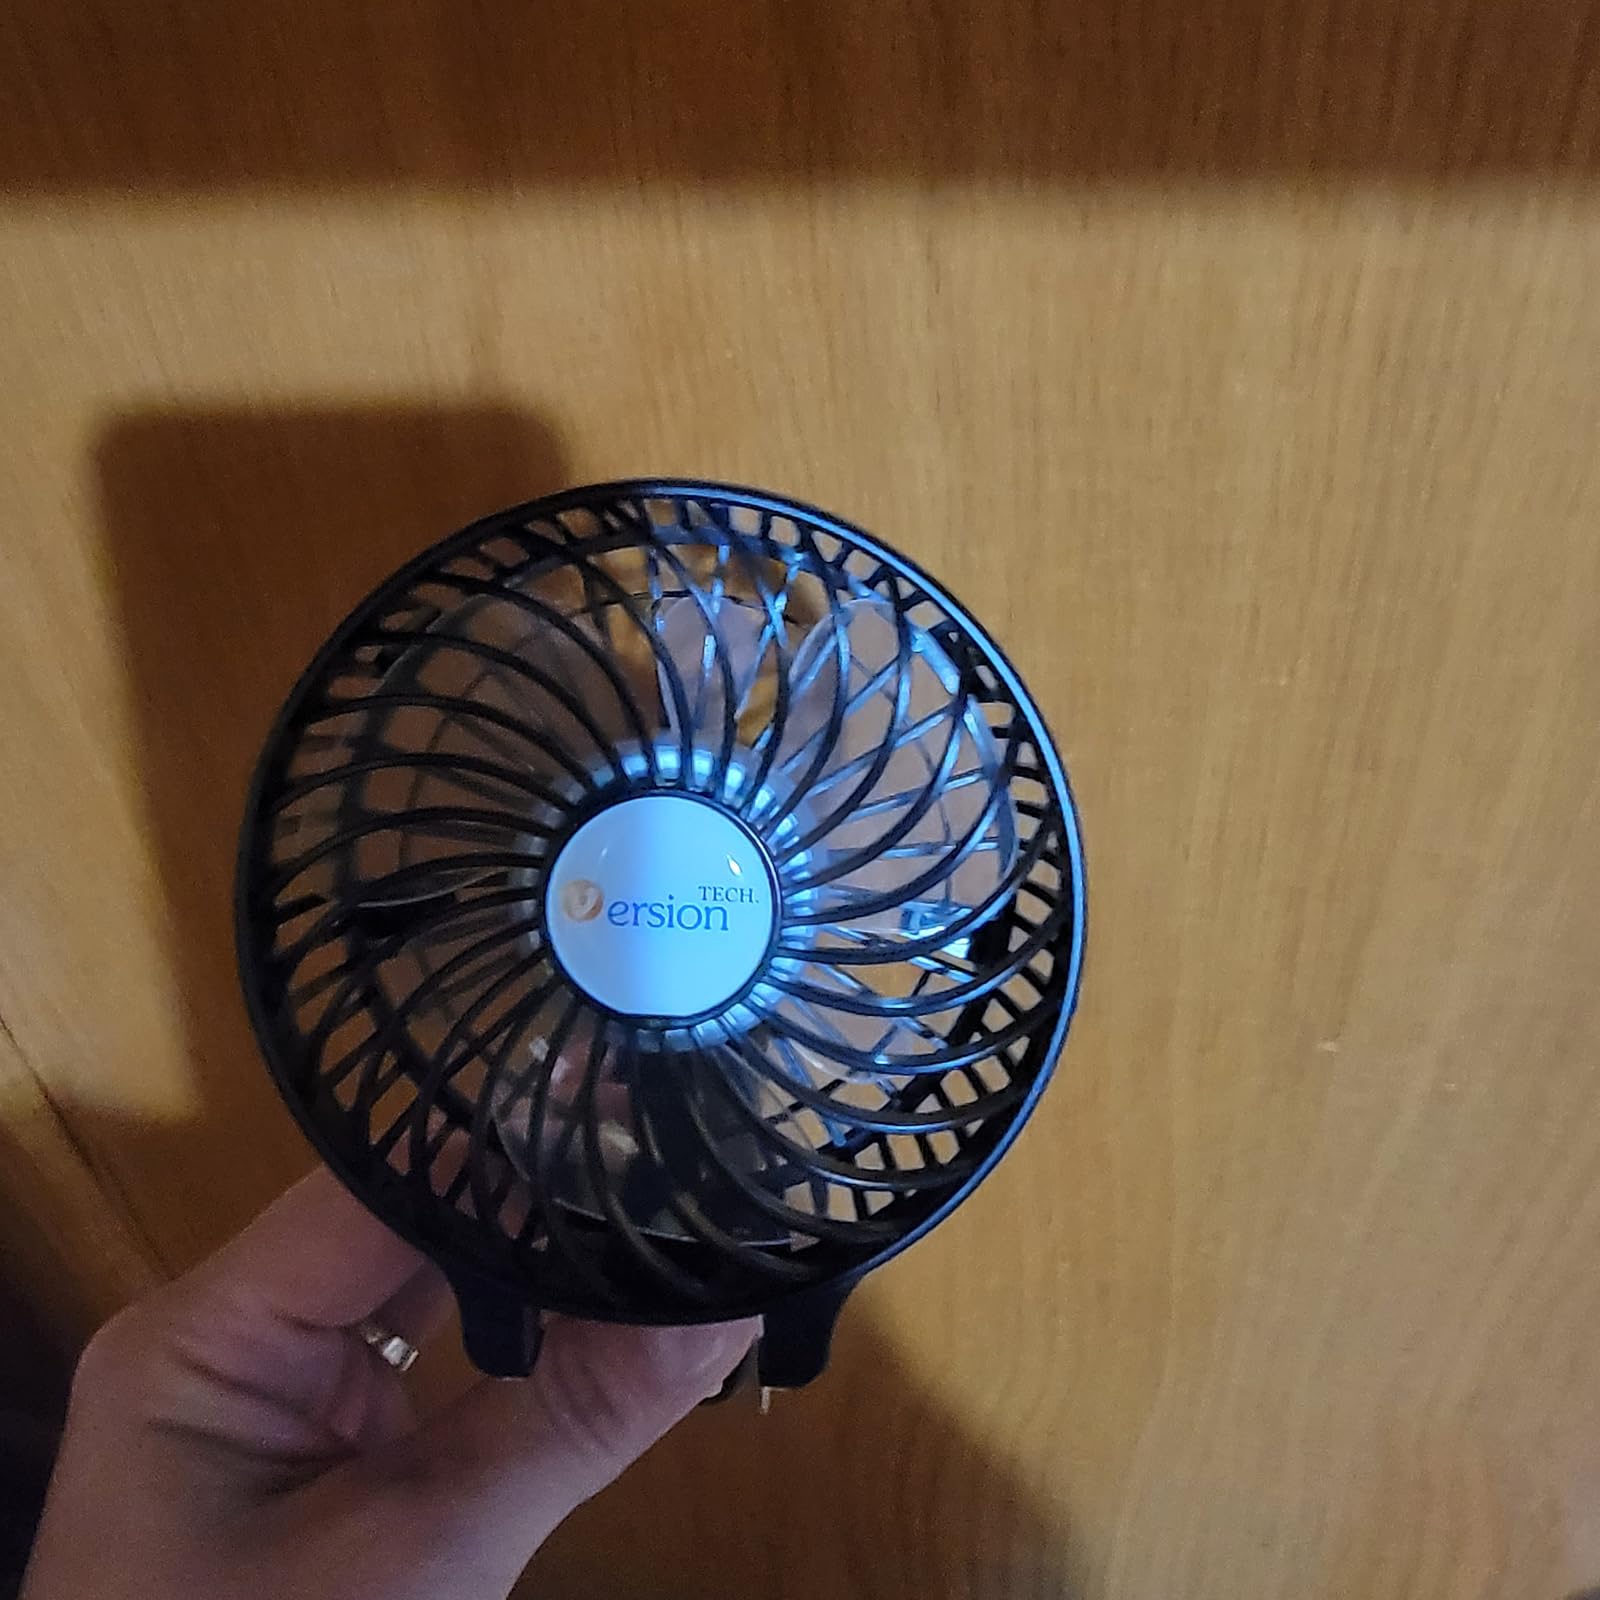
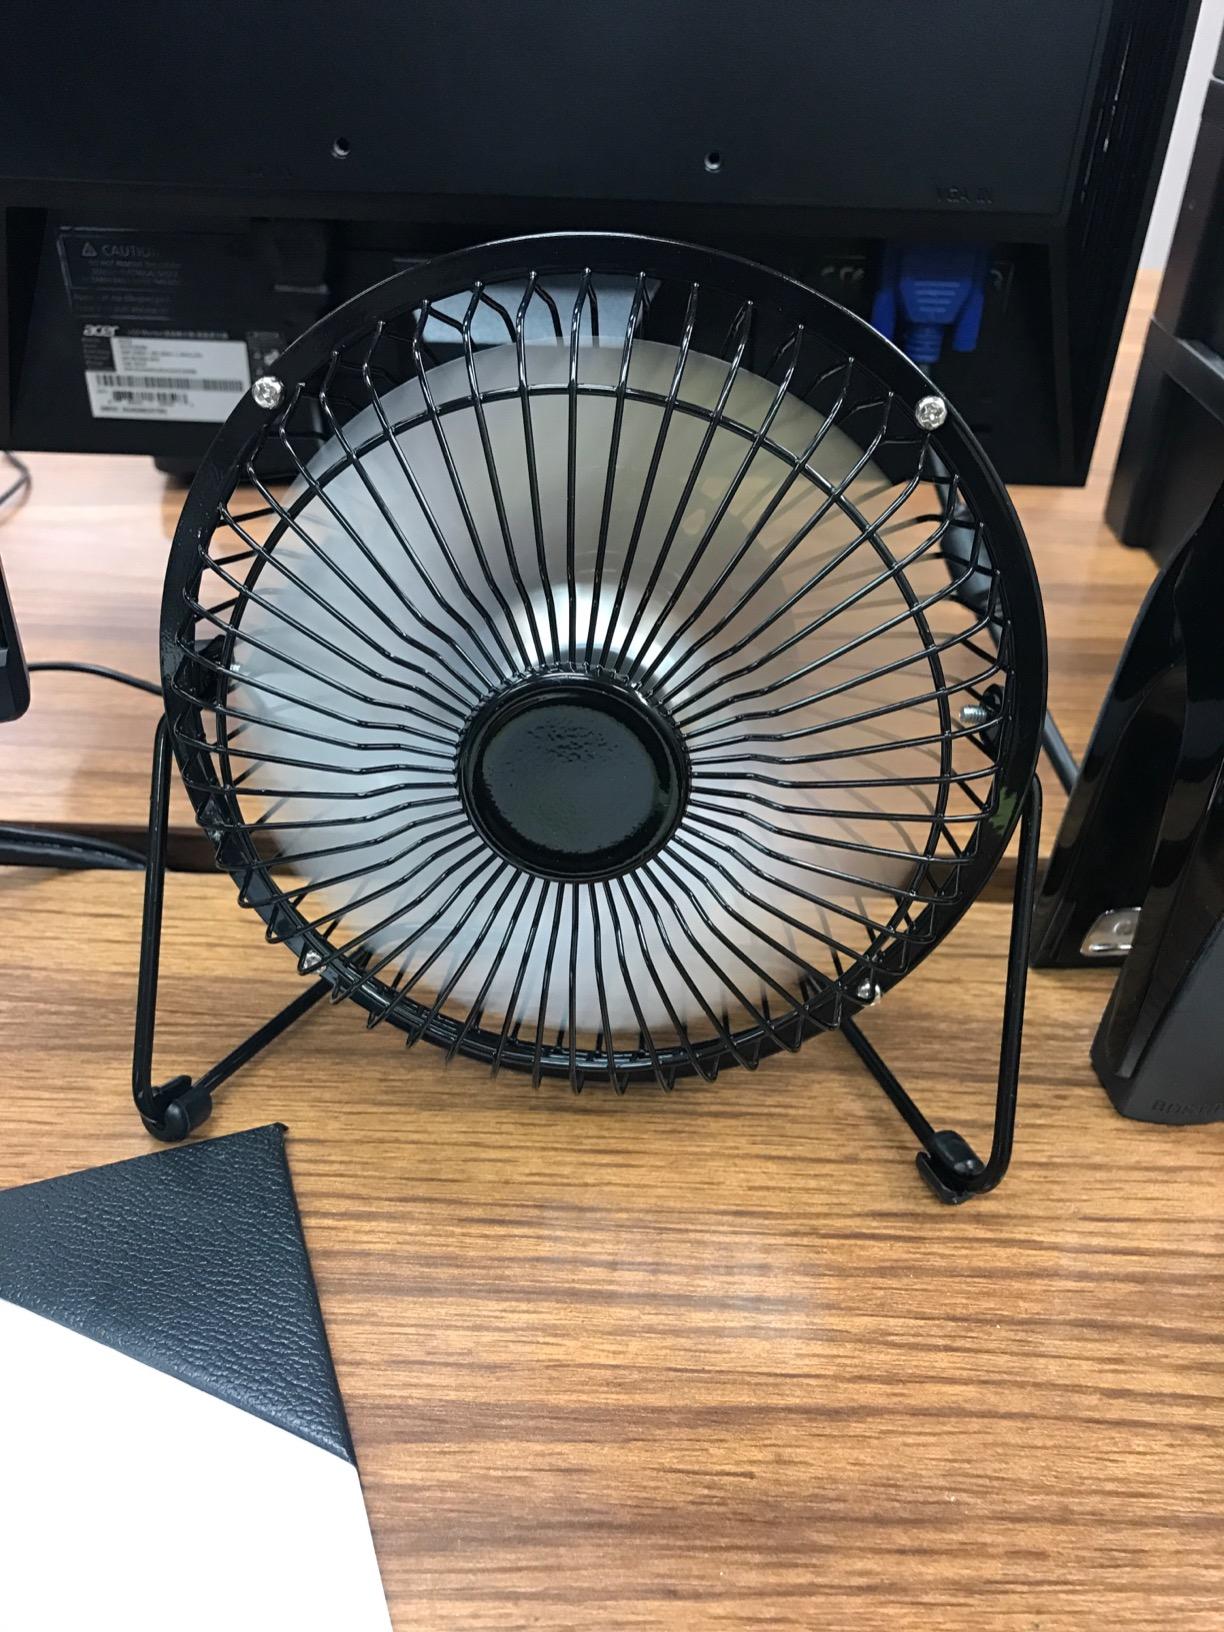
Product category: fan
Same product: no